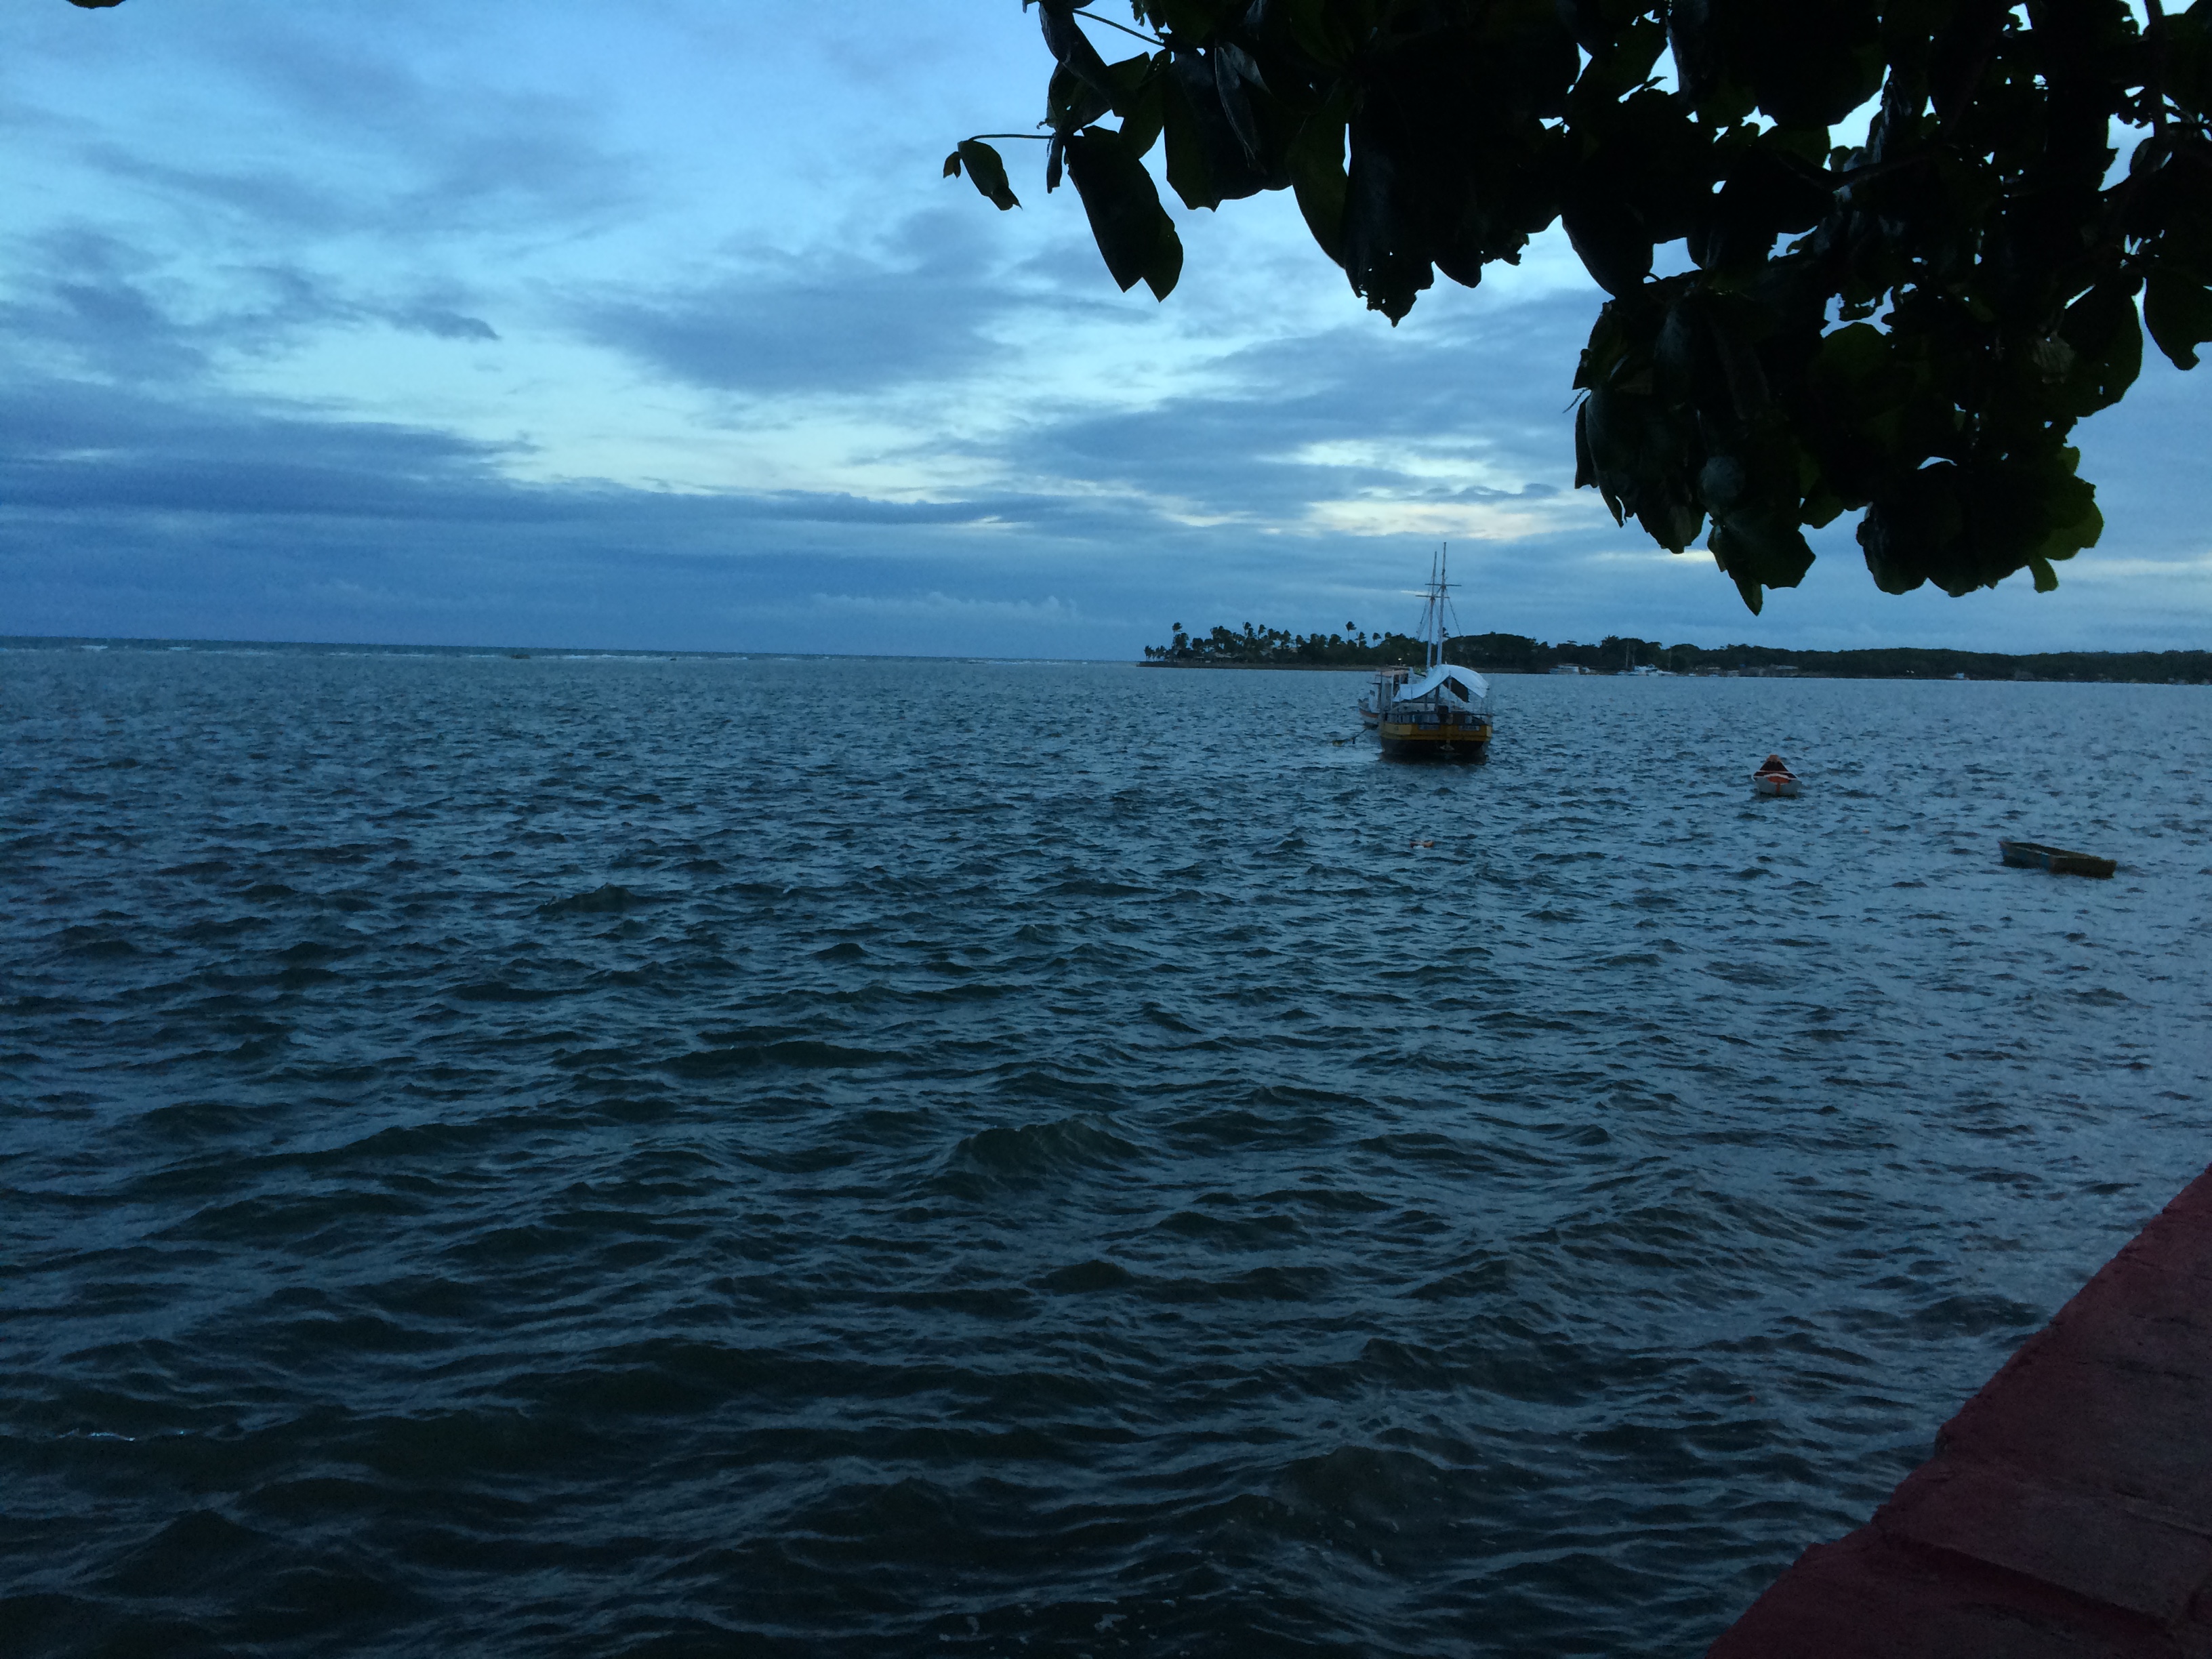
sea, boat, calm, water, sky, cloud, azure, coastal and oceanic landforms, body of water, watercraft, travel, horizon, lake, Tints and shades, landscape, arecales, island, liquid, leisure, tropics, beach, ocean, electric blue, caribbean, coast, tree, evening, vehicle, tourism, cumulus, sound, vacation, natural landscape, rock, plant, lake district, reflection